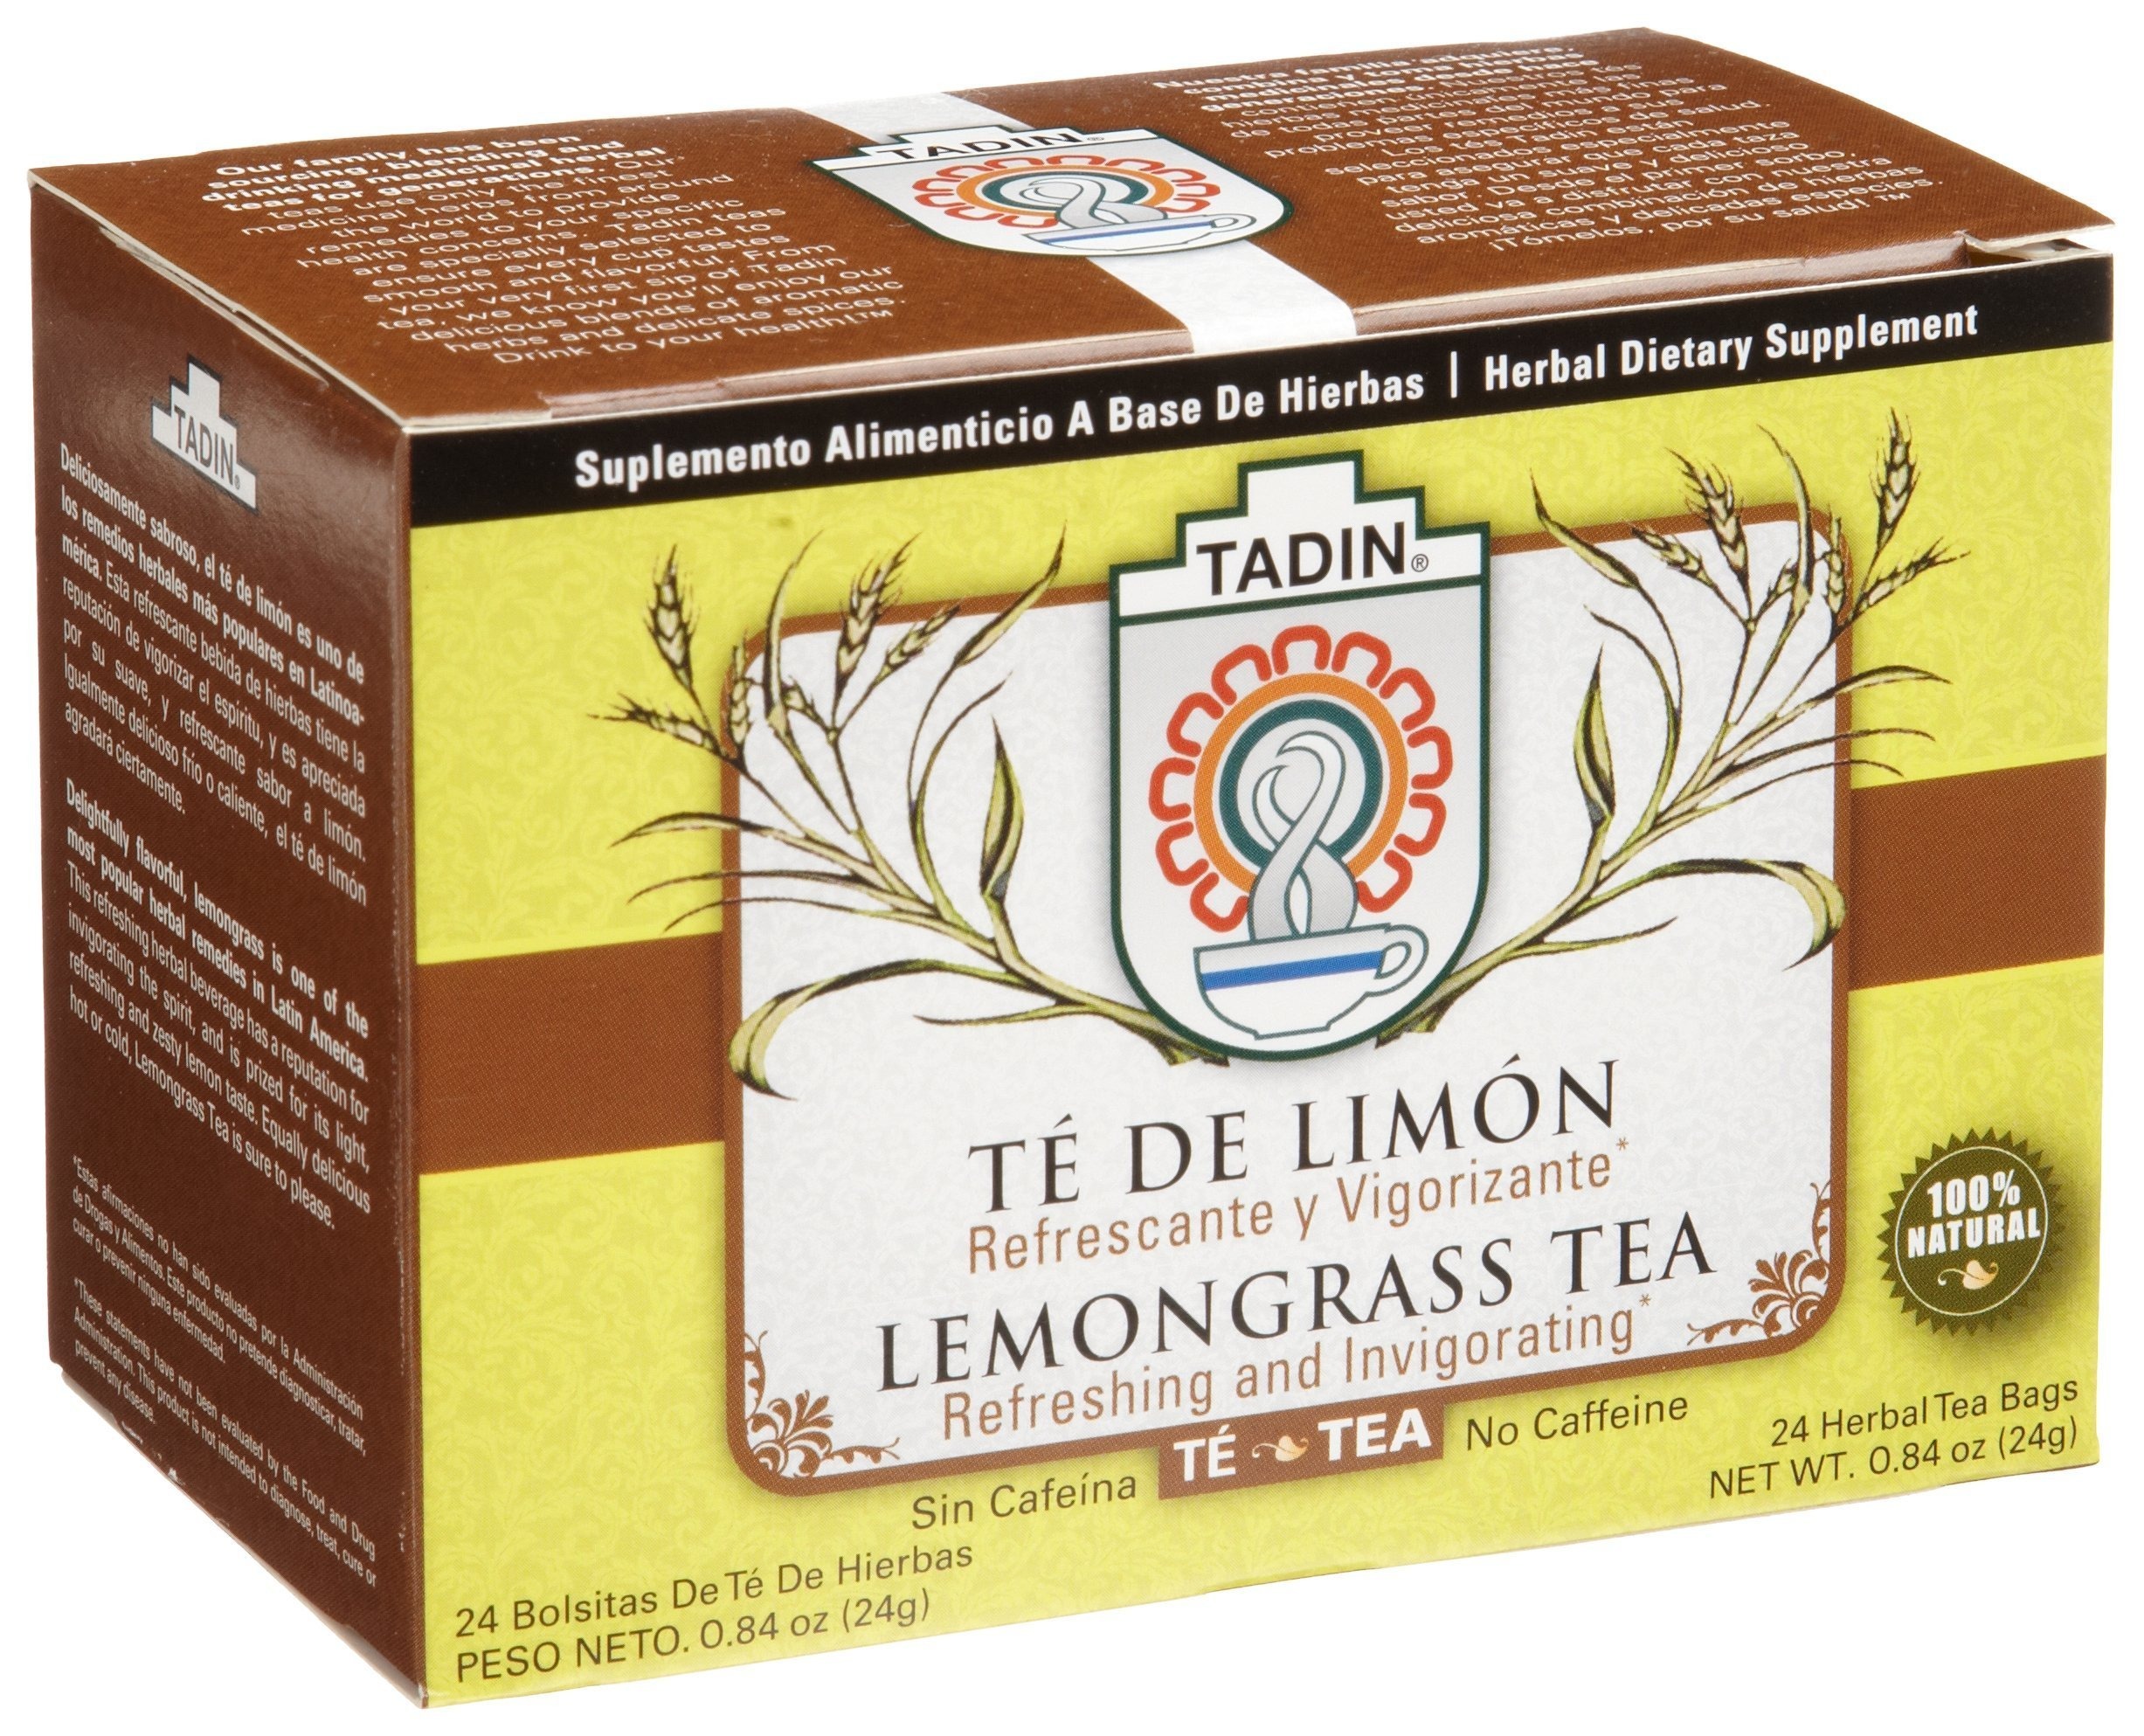
Item Name: Tadin Tea, Te De Limon (Lemongrass) Tea, 24-Count Tea Bags (Pack of 12)
Bullet Point: Pack of twelve boxes, each box contains 24-count teabags (total of 288 tea bags)
Value: 10.08
Unit: Ounce

Price: 6.84